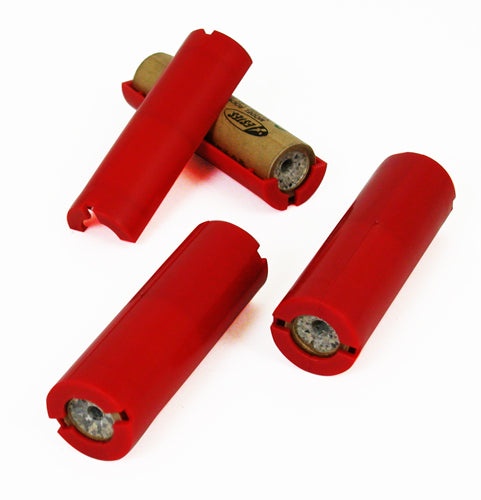
EST-2317 Estes Standard to D Engine Adapter (3 sets) Model Rocket Accessory [2317]
Description Adapts D engine mounts to hold a standard engine. NOTE: This motor adapter has been tested in products that use ESTES metal engine hooks. It may not work with other brands of engine hooks. Rockets weighing up to 4 ounces that would normally fly on C11 or D12 engines can be flown on B and C engines.
Brand: Estes
Category: Arts & Entertainment > Hobbies & Creative Arts > Model Making > Model Rocketry > Multi-Stage Rockets